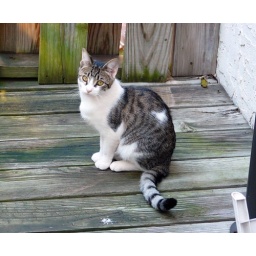
Friendly cat that comes by the house a couple times a day to say hello and get a snack.